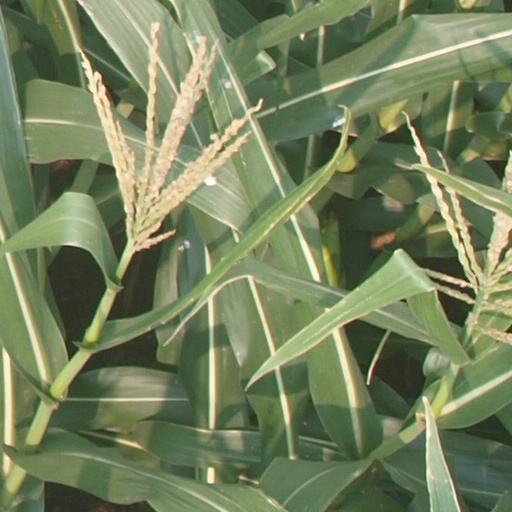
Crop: maize; corn